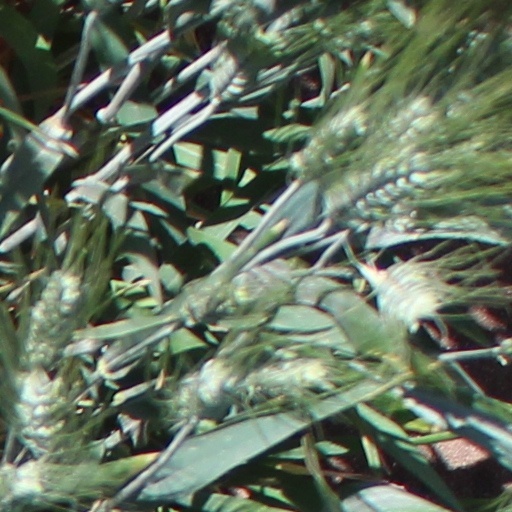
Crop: wheat